Lublin Główny railway station

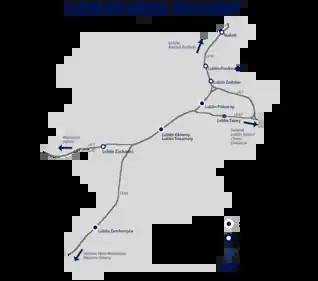
Lublin railway junction

Lublin Główny railway station (Polish "Stacja Lublin Główny") is the most important railway station in Lublin, Poland. It was officially renamed to Lublin Główny ("Lublin Main") in December, 2019 to distinguish it from other, much smaller stations located in Lublin.